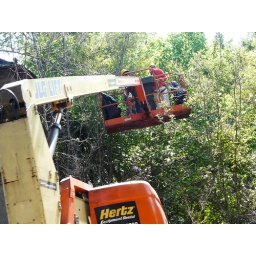
Guys pulling leaves from trees in a cherrypicker,preparing for more filming of nightmare on elm street remake